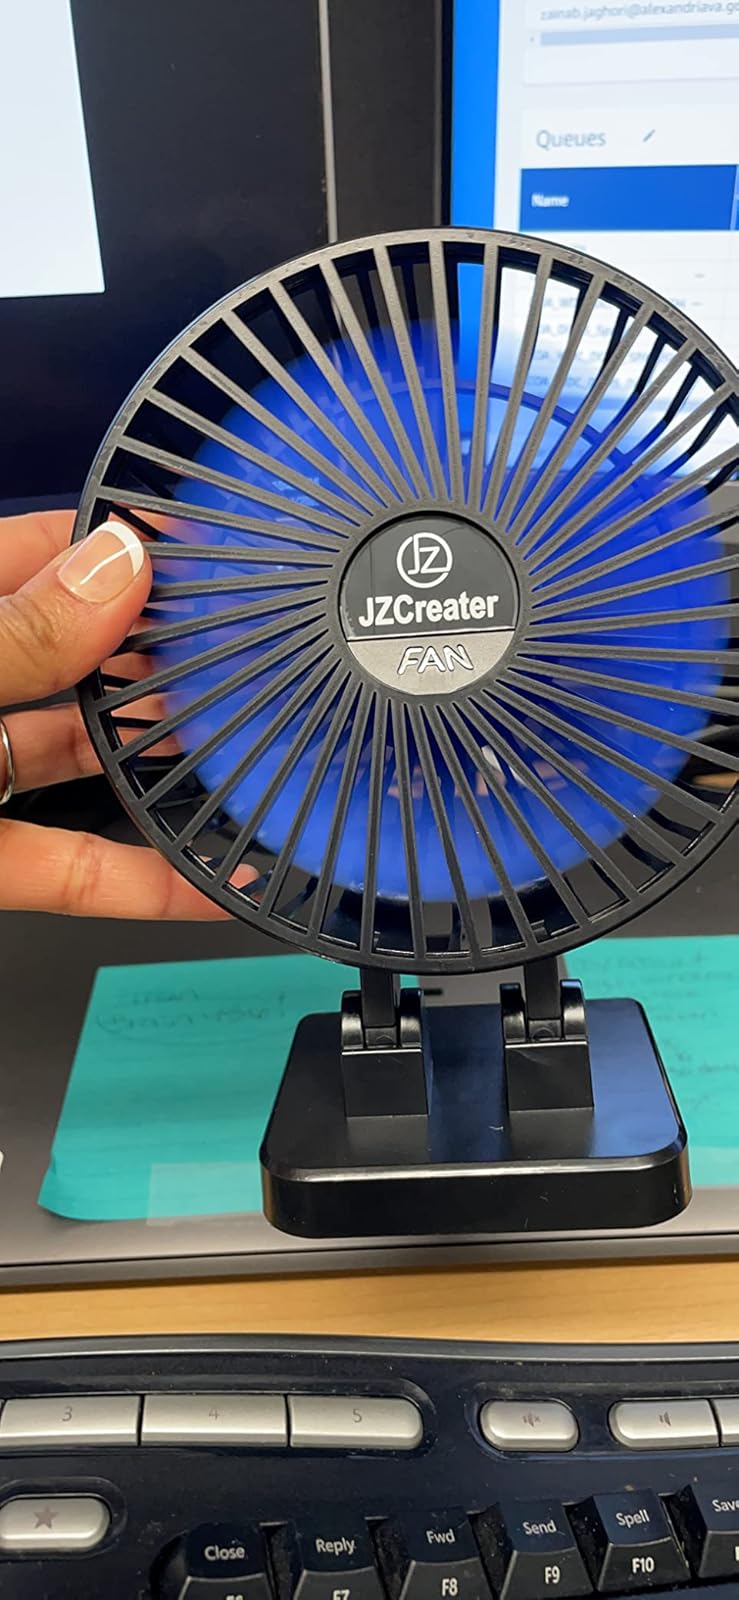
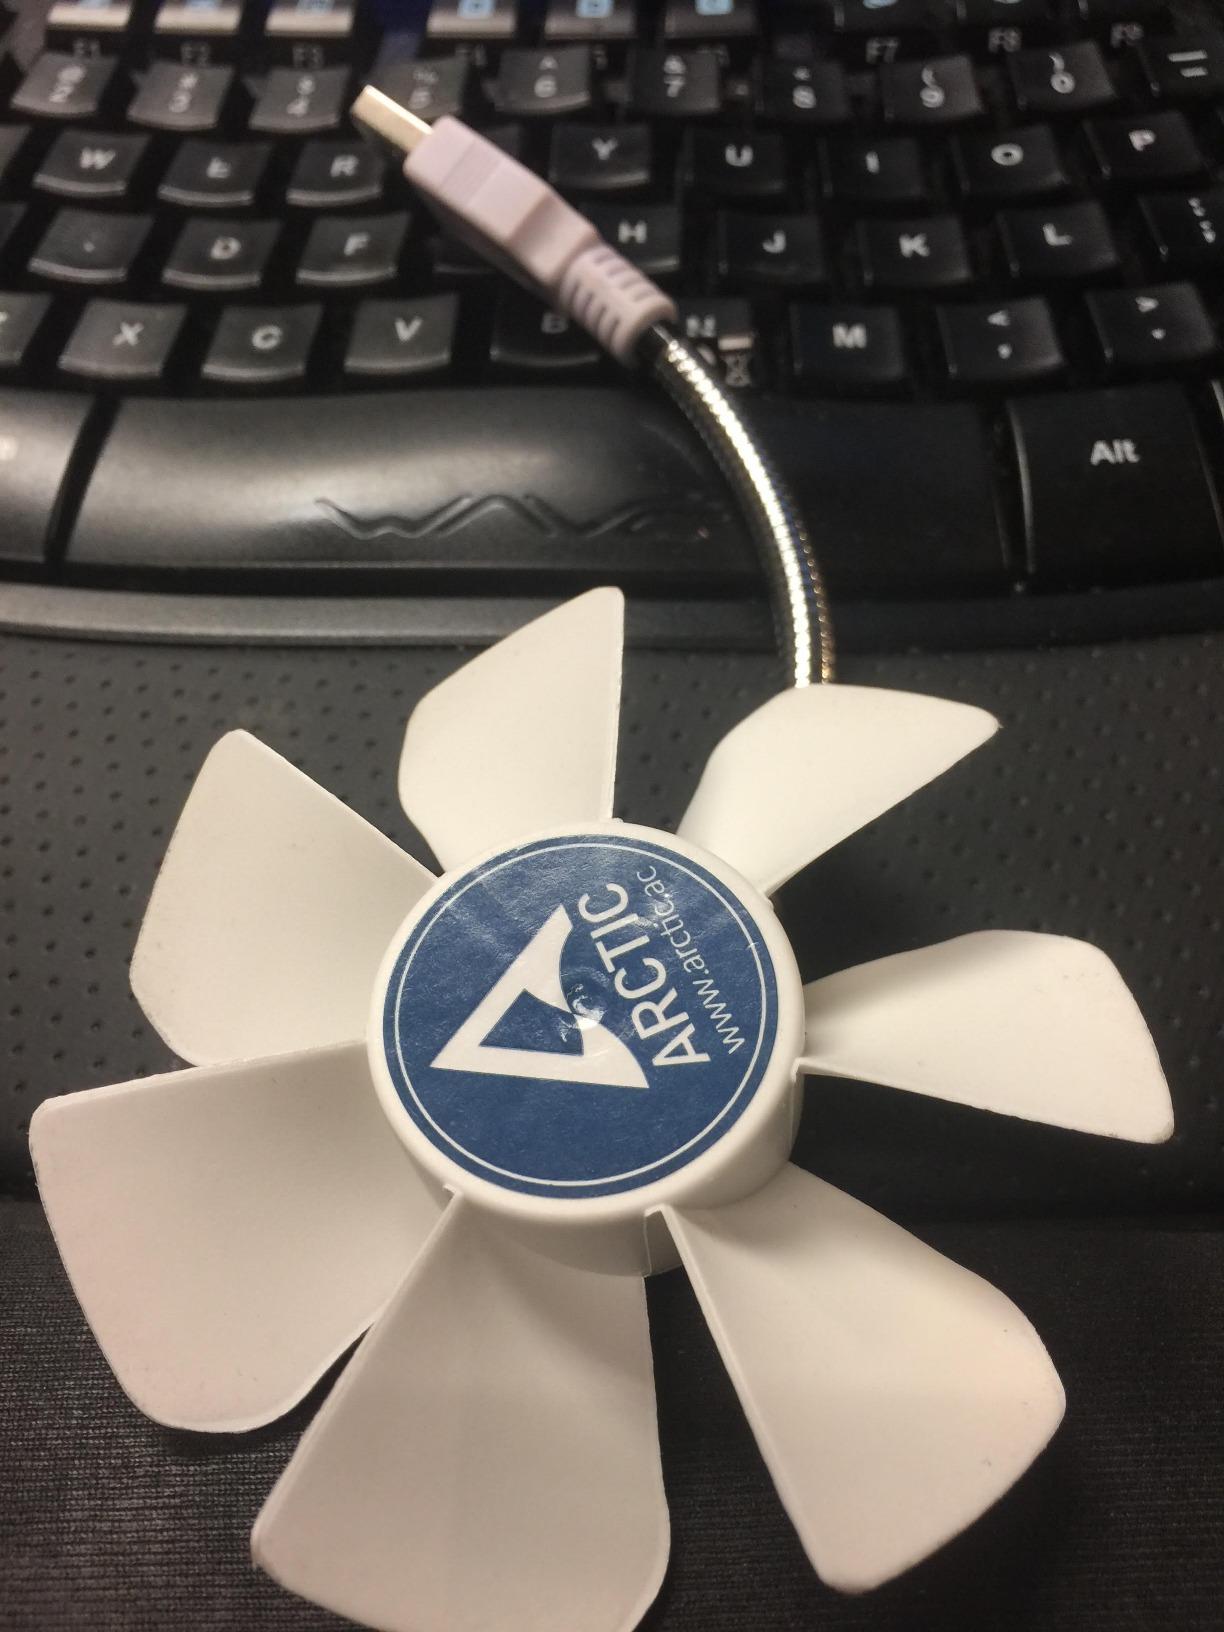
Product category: fan
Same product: no